Pradeep Yadav (Nepalese politician)

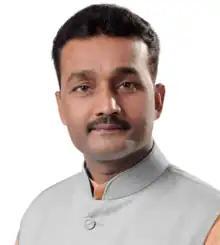
Yadav in 2019

Pradeep Yadav (born 7 May 1975) is a Nepali politician and a member of the Federal Parliament of Nepal since 2017. He is currently serving as the Minister of Water Supply of Nepal.